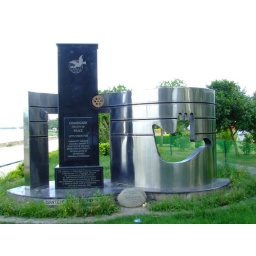
chandigarh, a peace monument by sukhna lake